En attendant les hommes

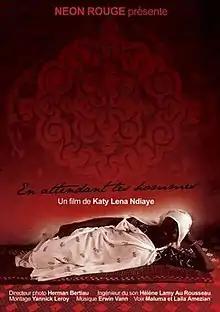

En attendant les hommes (""Waiting for Men"") is a 2007 documentary film by Katy Léna N'diaye about women muralists in Oualata, Mauritania. In this town on the far edge of the Sahara desert, three women practice traditional painting on the walls of the town.